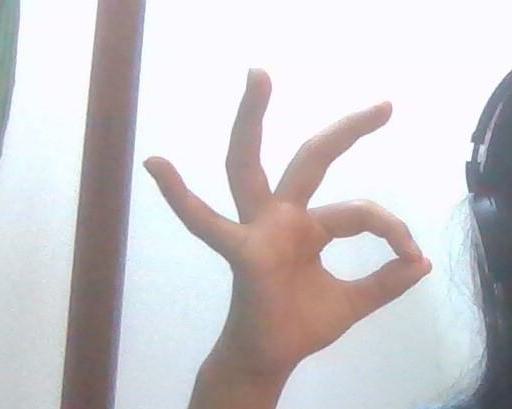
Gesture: ok